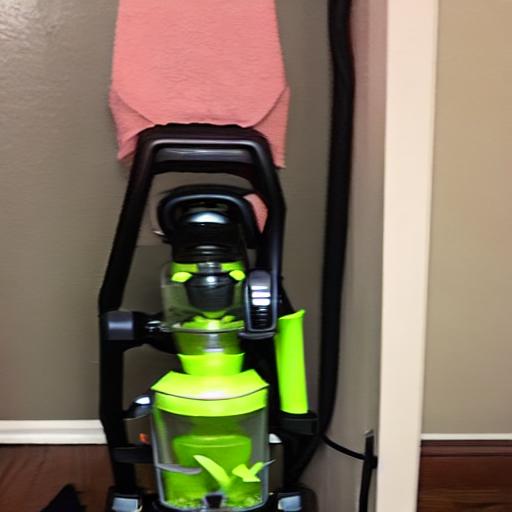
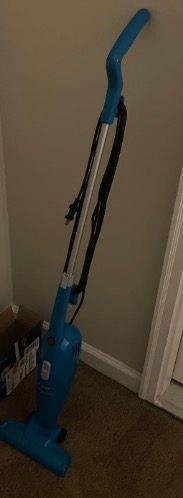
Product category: items_vacuum
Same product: no